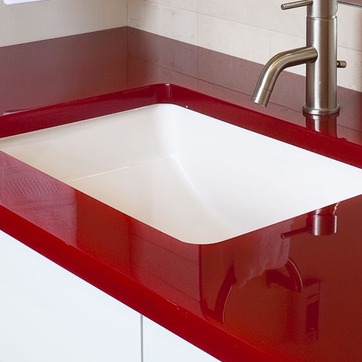
Material: ceramic